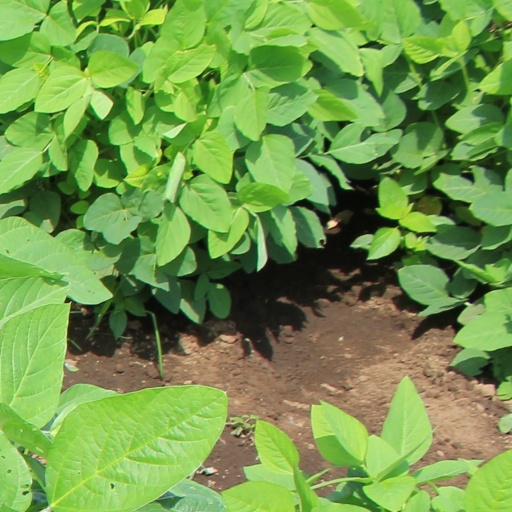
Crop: soybean